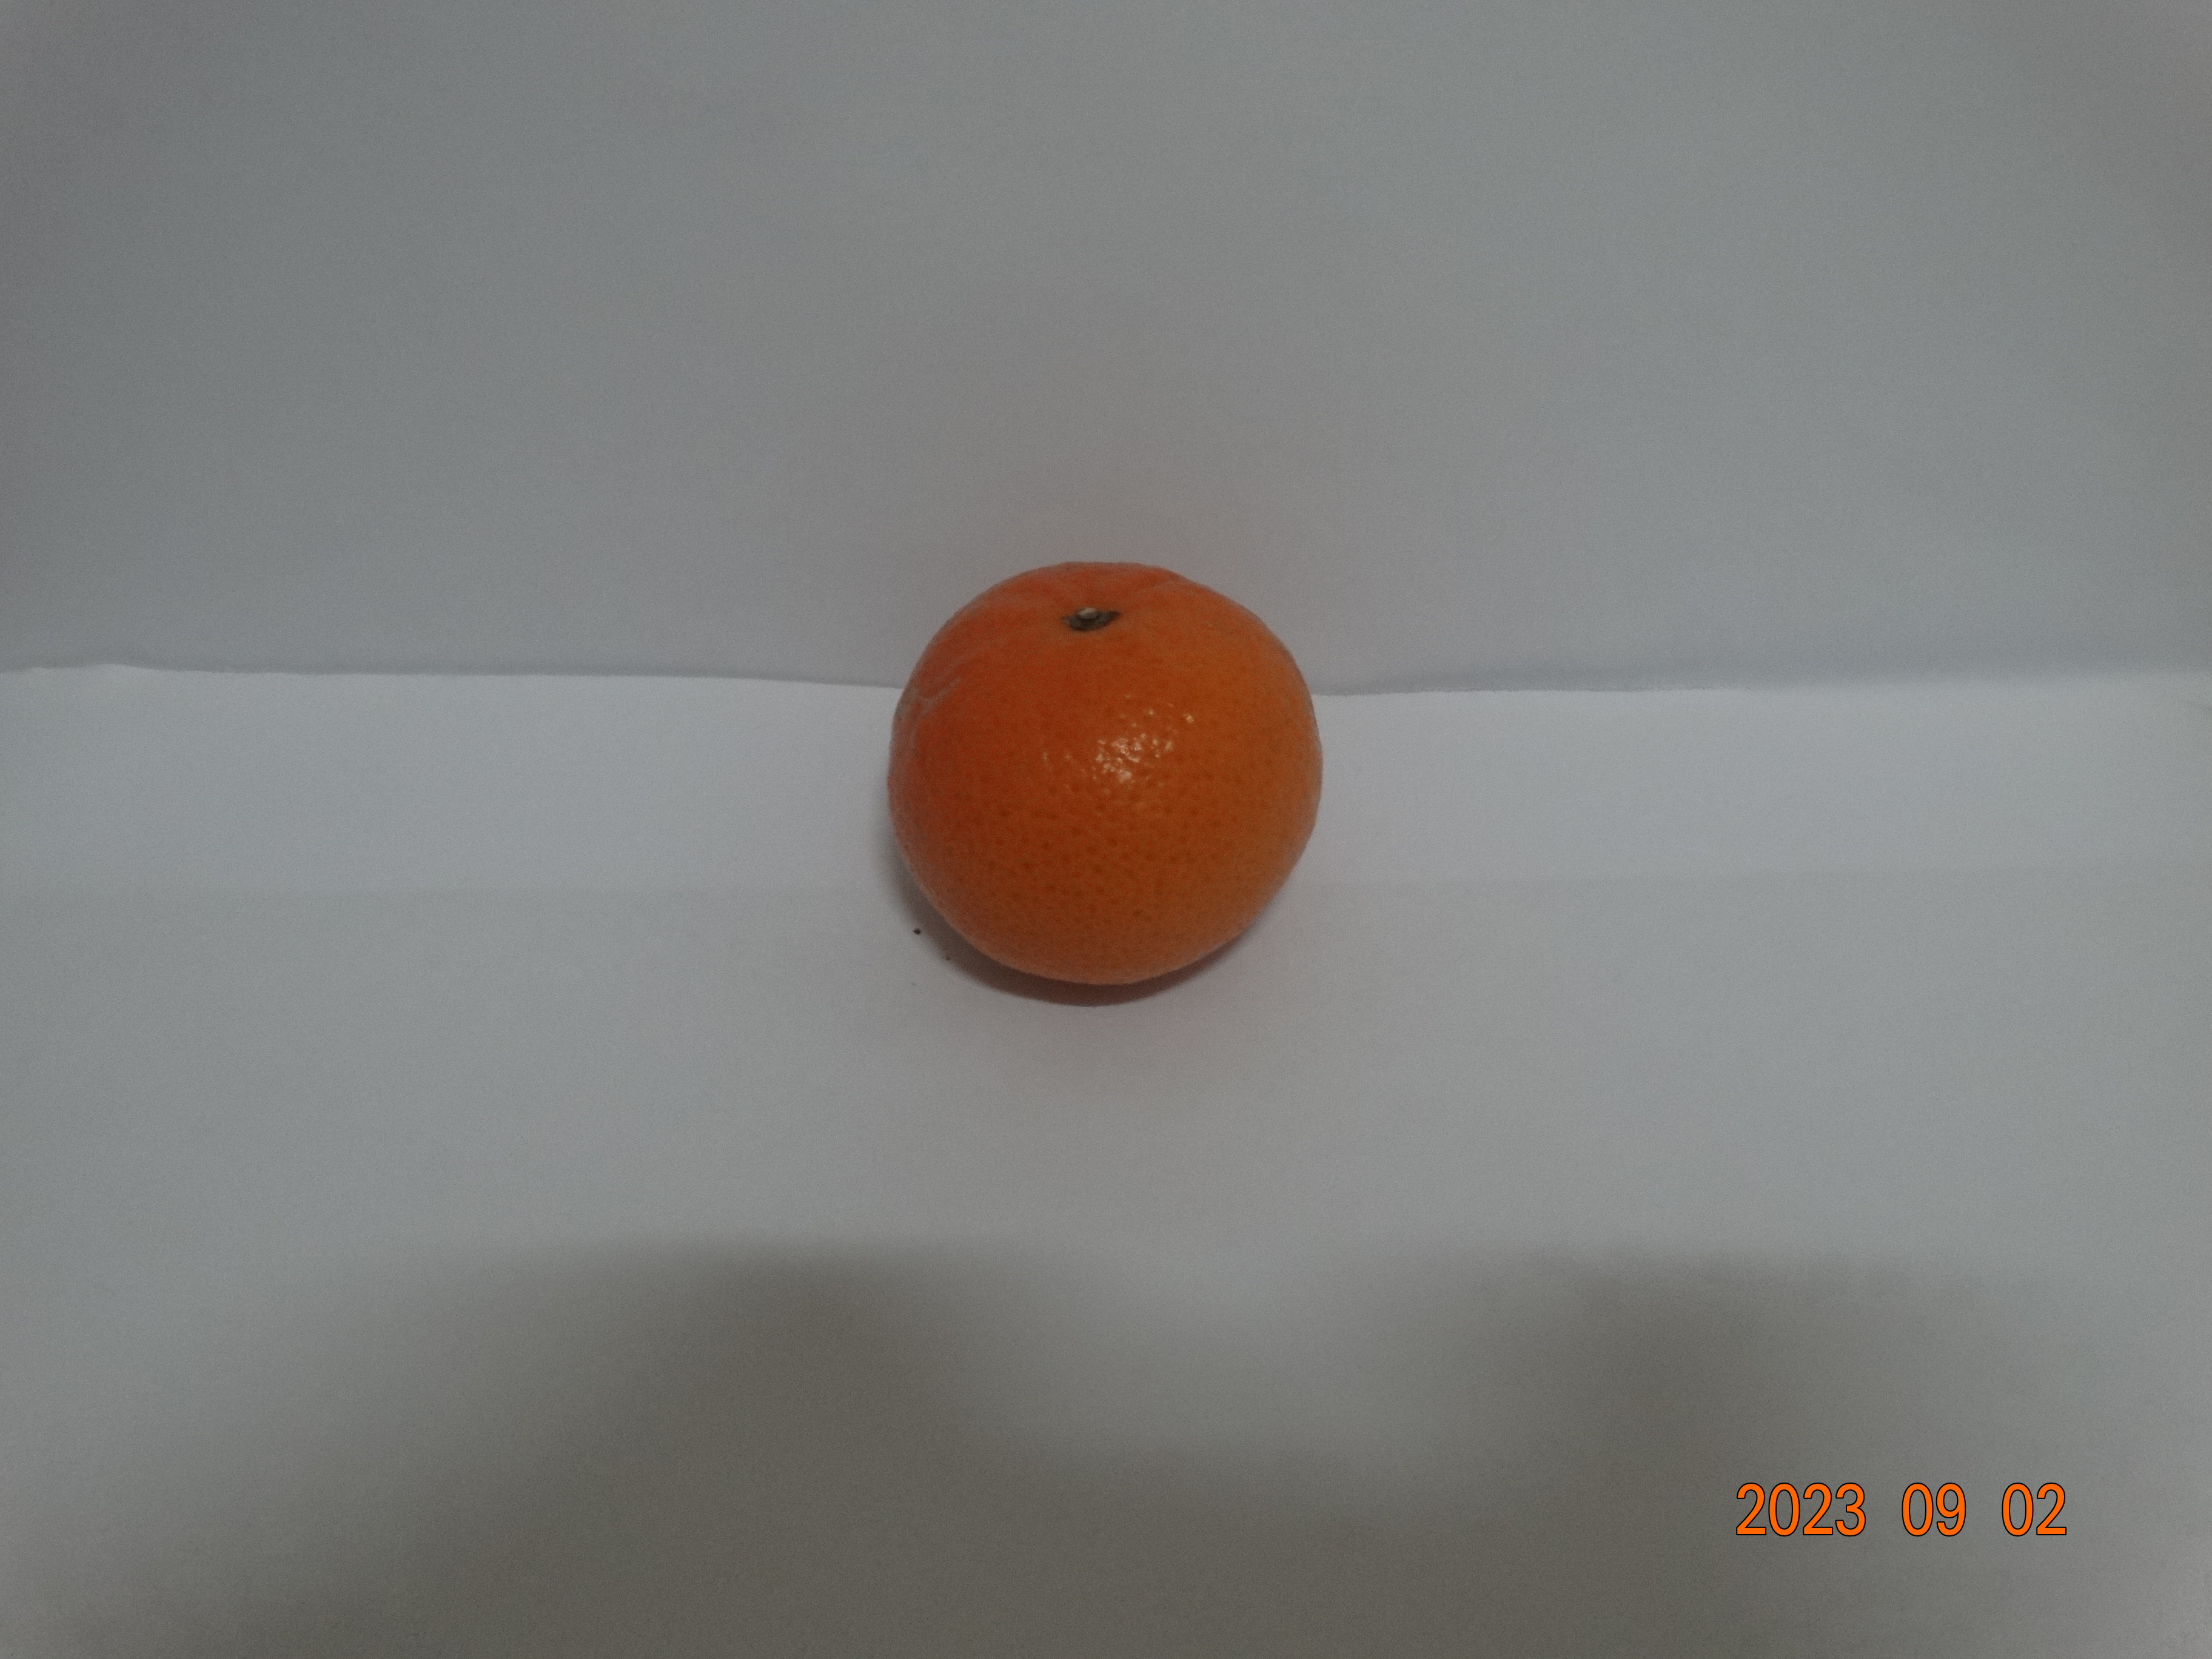
Citrus fruit variety: tangerine